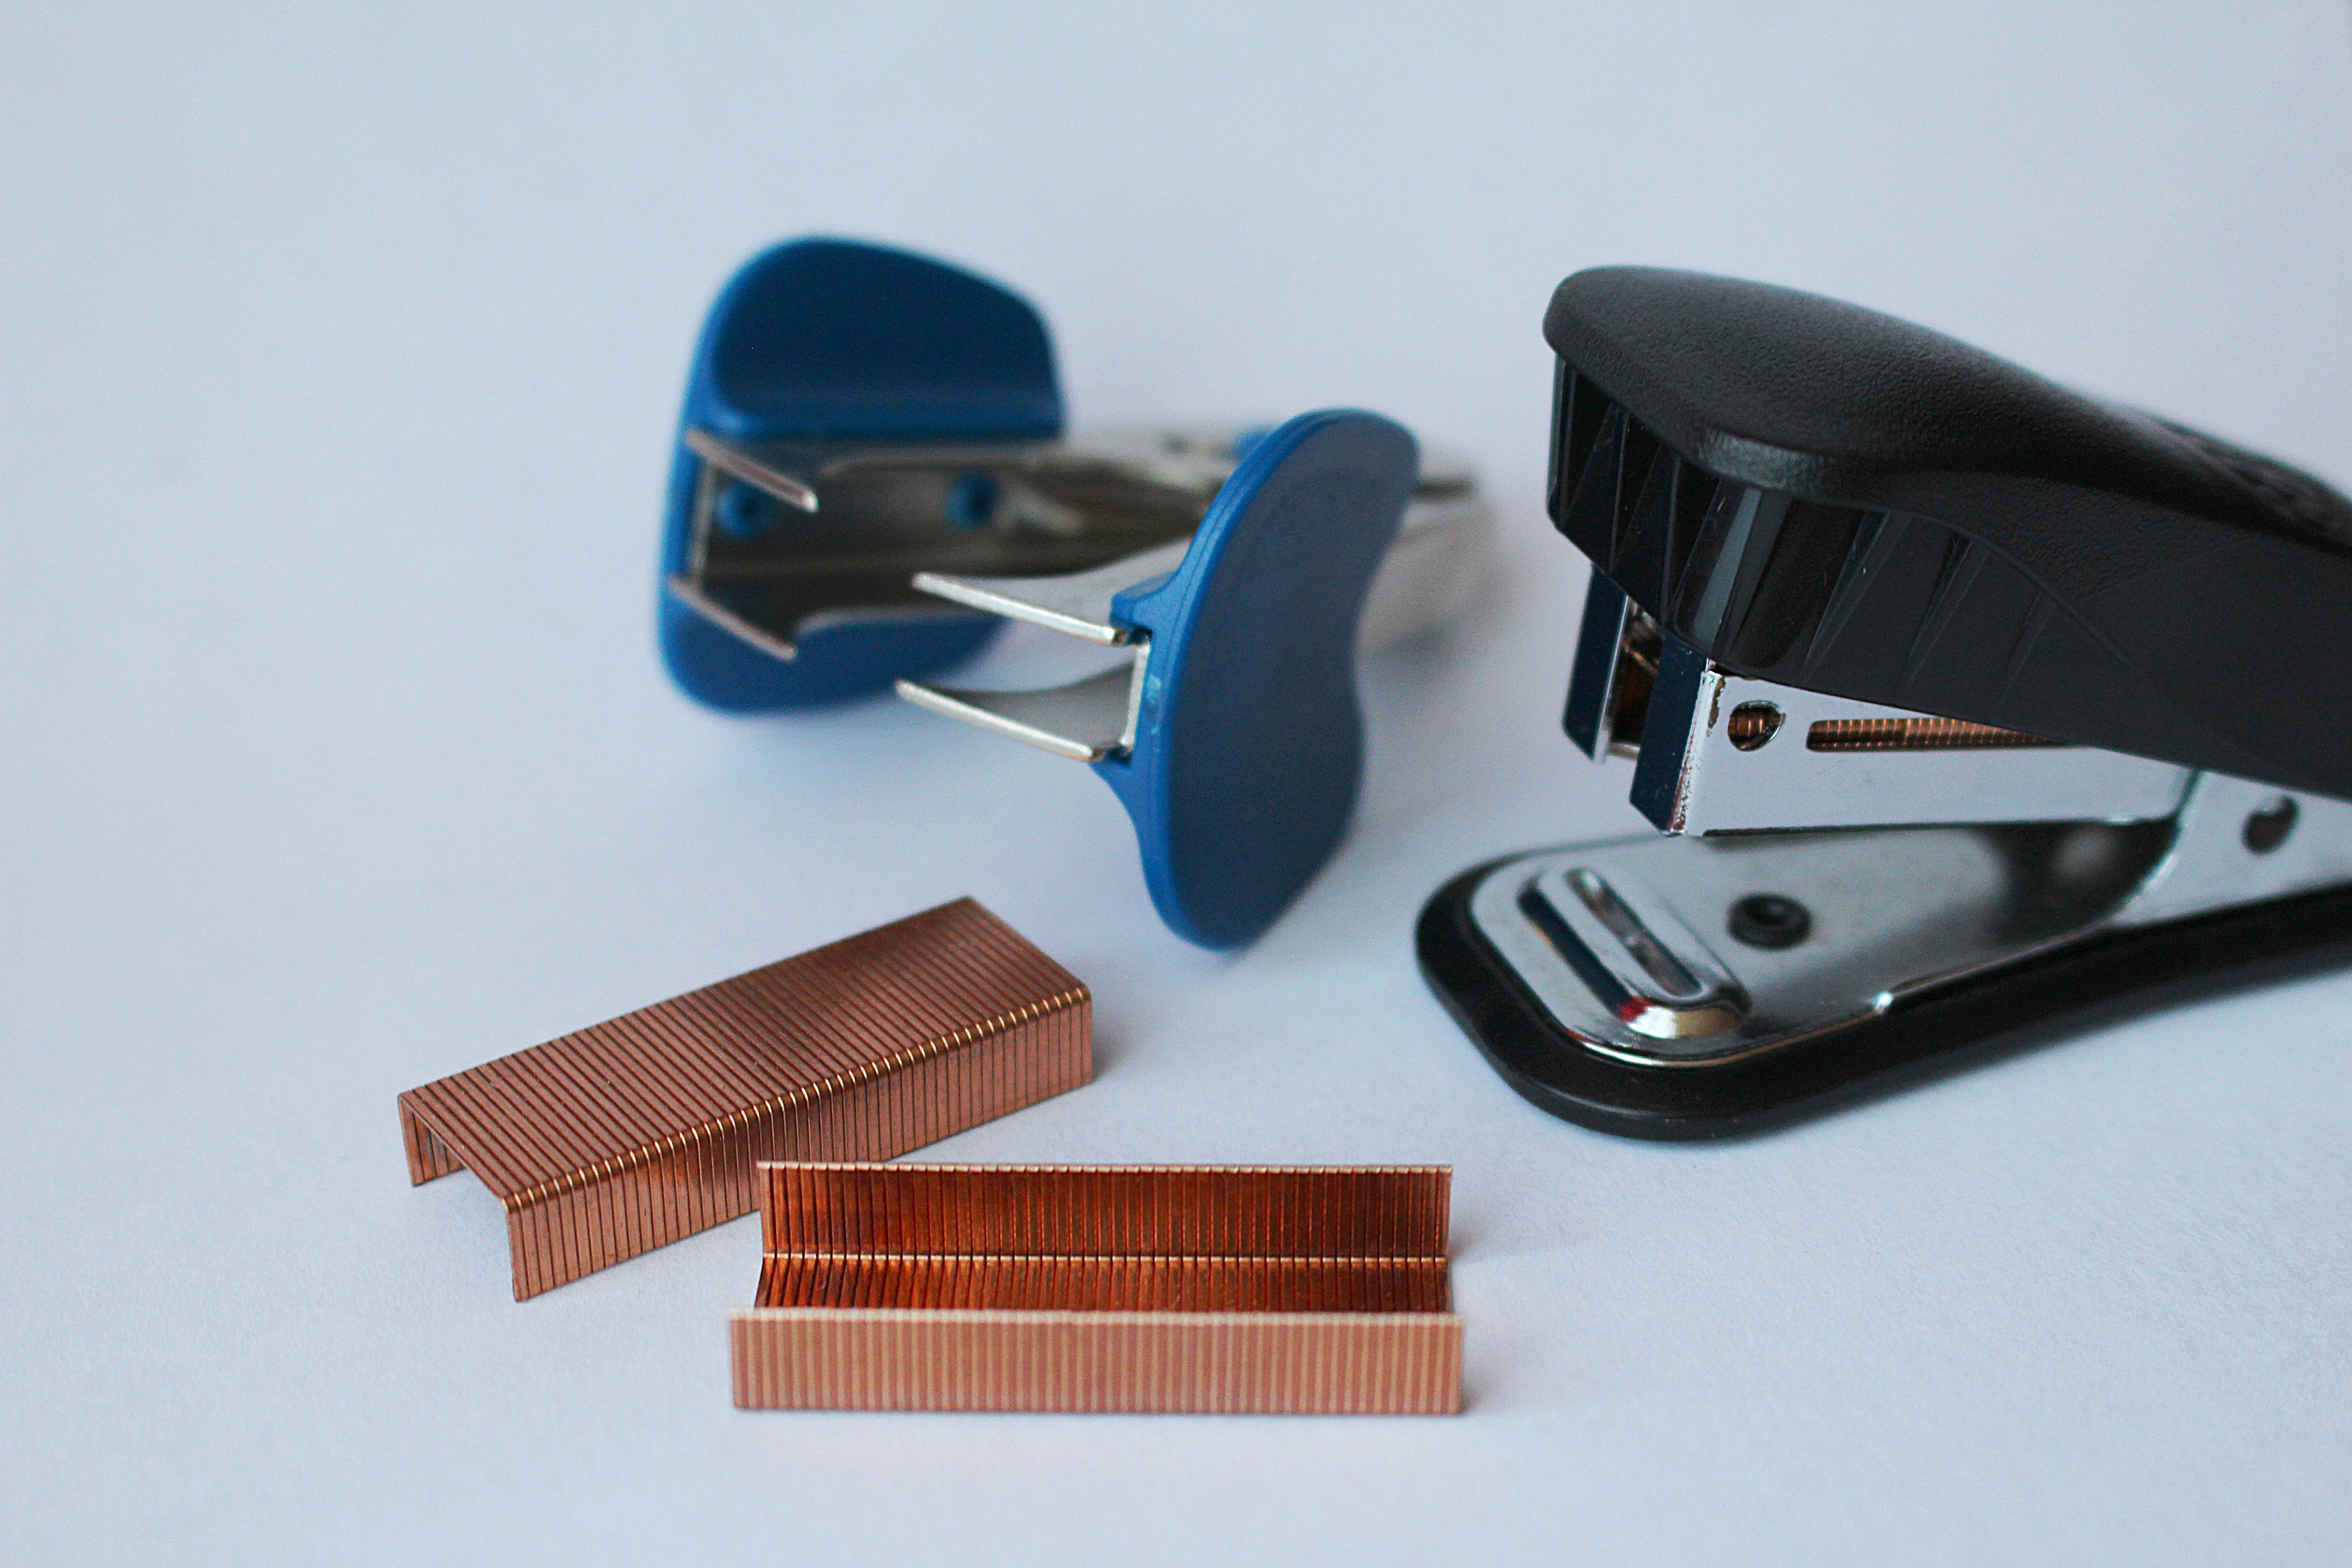
glasses, staples, stapler, fashion accessory, staple remover